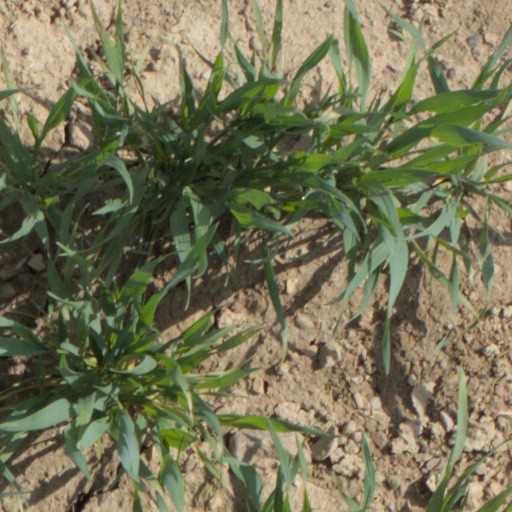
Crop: wheat